Tropical Storm Cindy (2017)

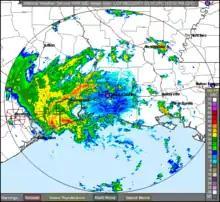
NWS Lake Charles radar image of Cindy a few hours before landfall

In the United States, Cindy produced heavy rainfall well to the east of its center, with general amounts of of precipitation falling over southeastern Mississippi, southwestern Alabama, and the far western Florida Panhandle, including a peak total of near Ocean Springs, Mississippi. As a result of its asymmetrical structure, Cindy produced less rainfall in Louisiana and Texas, in the vicinity of where the storm moved ashore. Due to the weak nature of the cyclone, sustained winds reached tropical storm force at only a few locations, and consequently, wind damage was generally minor. The system and its remnants spawned 18 tornadoes, all of which were rated EF0 or EF1, with 6 in Alabama; 3 in West Virginia; 2 each in Florida, Kentucky, Mississippi, and New Jersey; and 1 in Pennsylvania.